31st Operations Group

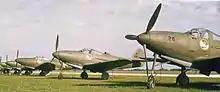
P-39Ds of the 31st PG at Selfridge Field in 1941

The 31st Pursuit Group (Interceptor) was constituted on 22 December 1939 and activated on 1 February 1940, at Selfridge Field, Michigan, with the 39th, 40th and 41st Pursuit squadrons. Its first commander was Lt. Col. Harold H. George, previously commander of the 94th Pursuit Squadron, also at Selfridge. The group trained and participated in Army maneuvers. The unit was redesignated the 31st Fighter Group on 15 May 1942 and was deployed to the European Theater. Most of the group moved to RAF Atcham England where it was assigned to Eighth Air Force. The stationing of the group personnel and aircraft was very haphazard, being assigned to various RAF stations in Kent and the East Midlands throughout its tenure in England.